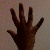
The image shows a hand gesture representing the number 5 in Indian Sign Language.